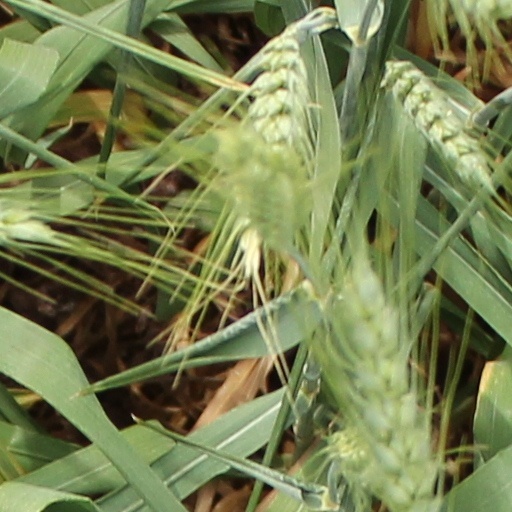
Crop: wheat